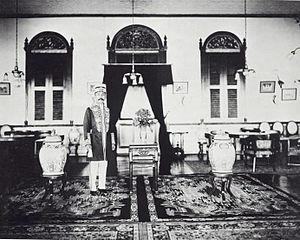
Un État princier d'Indonésie est une ancienne entité politique située dans ce qui constitue aujourd'hui l'Indonésie, dirigée par un souverain portant des titres différents tels que sunan, sultan, roi, etc. Au début du XXᵉ siècle, à l'époque des Indes orientales néerlandaises, on en comptait plus de 350, en majorité en dehors de Java. Ils sont habituellement appelés « royaume » mais ne correspondent pas à la notion de royaume selon le critère européen. Ces États princiers ont été abolis avec la proclamation de l'indépendance et la création de la république d'Indonésie en 1945. Toutefois, les familles régnantes de nombre d'entre eux existent toujours. Beaucoup ont pu garder leurs palais. Nombre des chefs de ces maisons princières jouent encore un rôle cérémoniel et rituel.